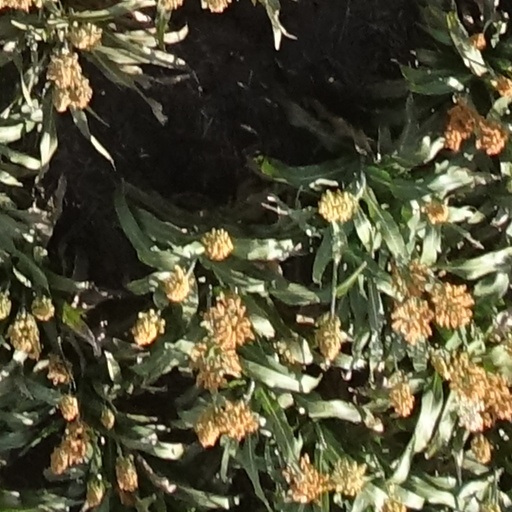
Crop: sorghum